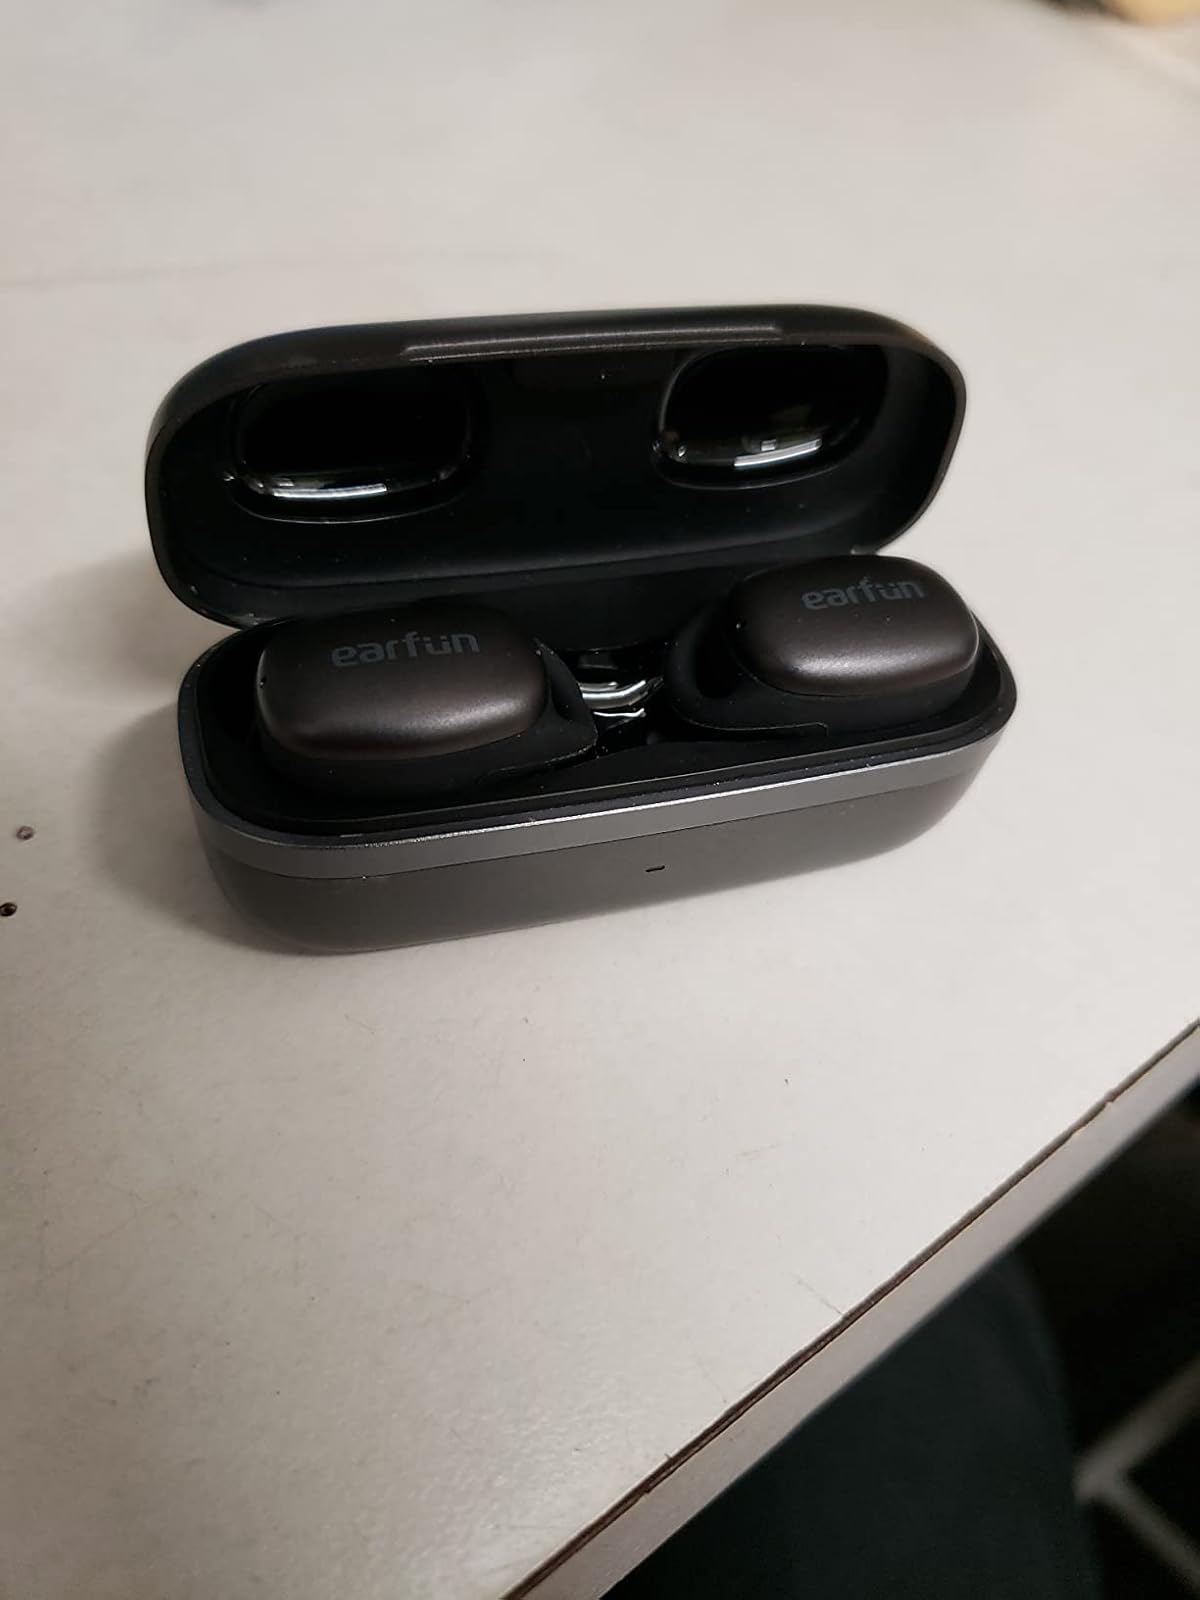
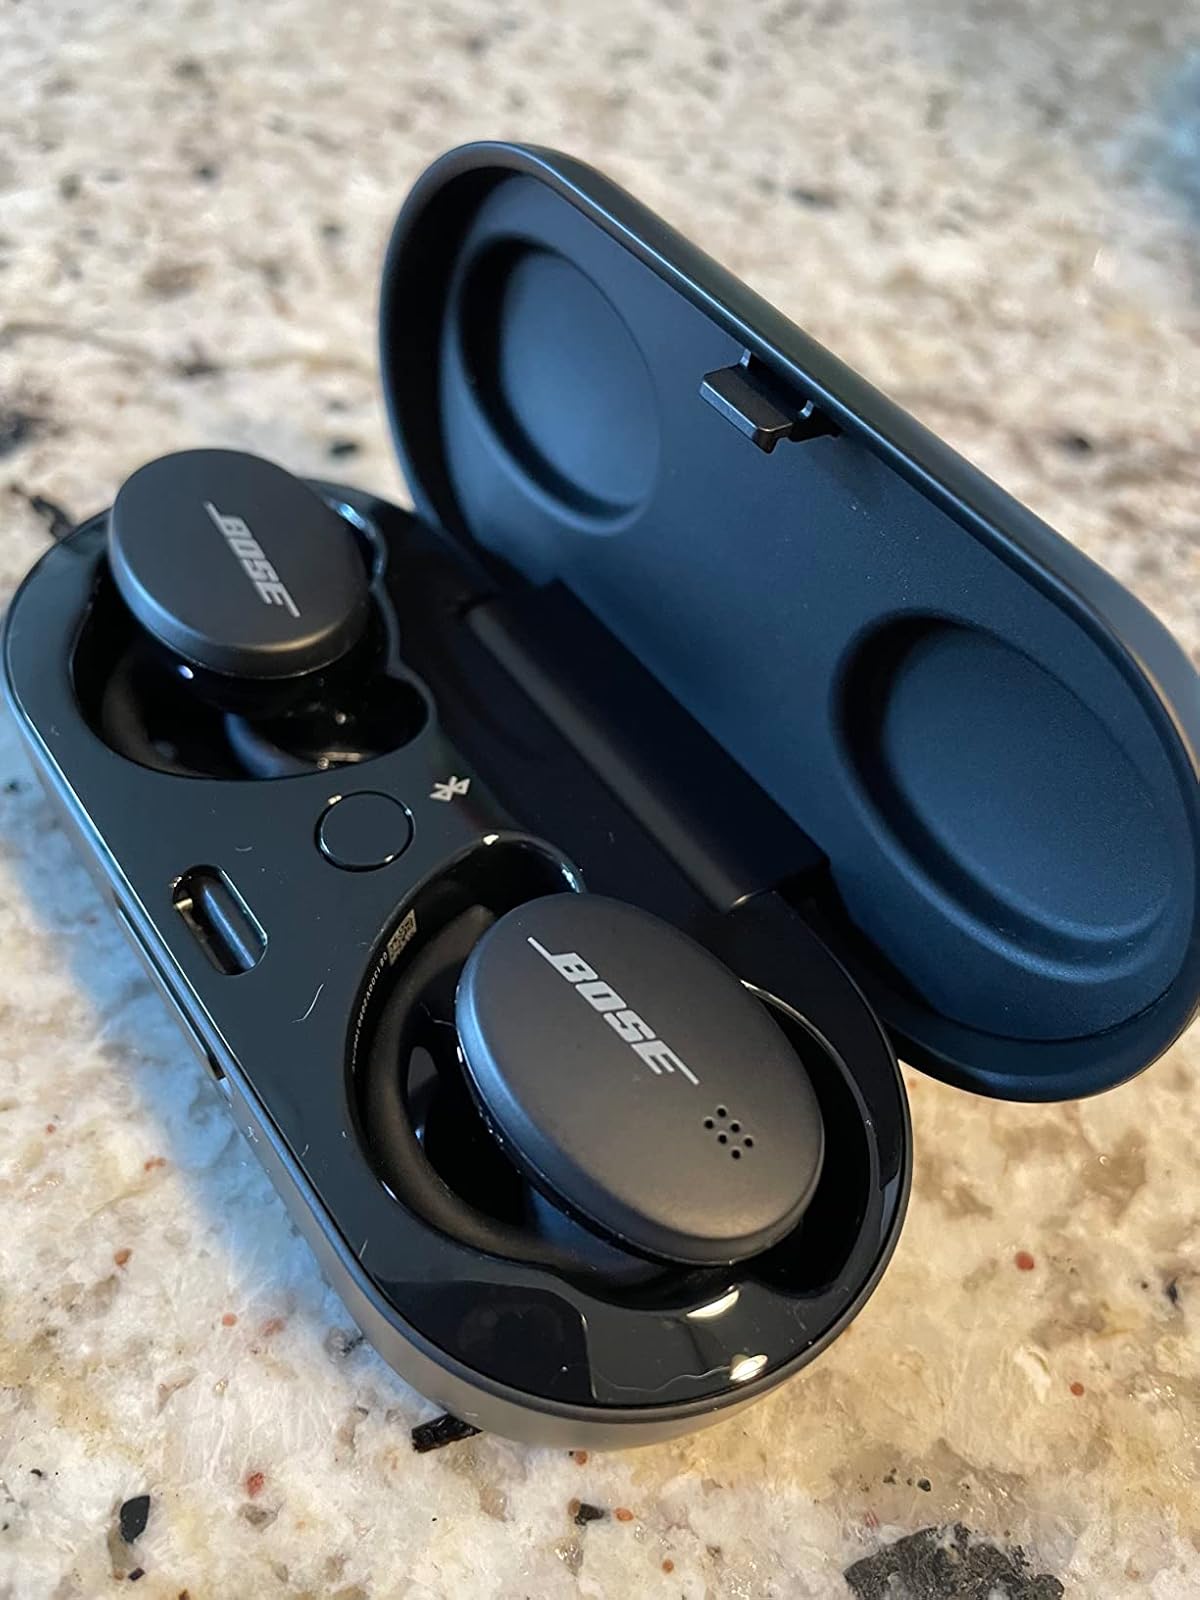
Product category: earbuds
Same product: no